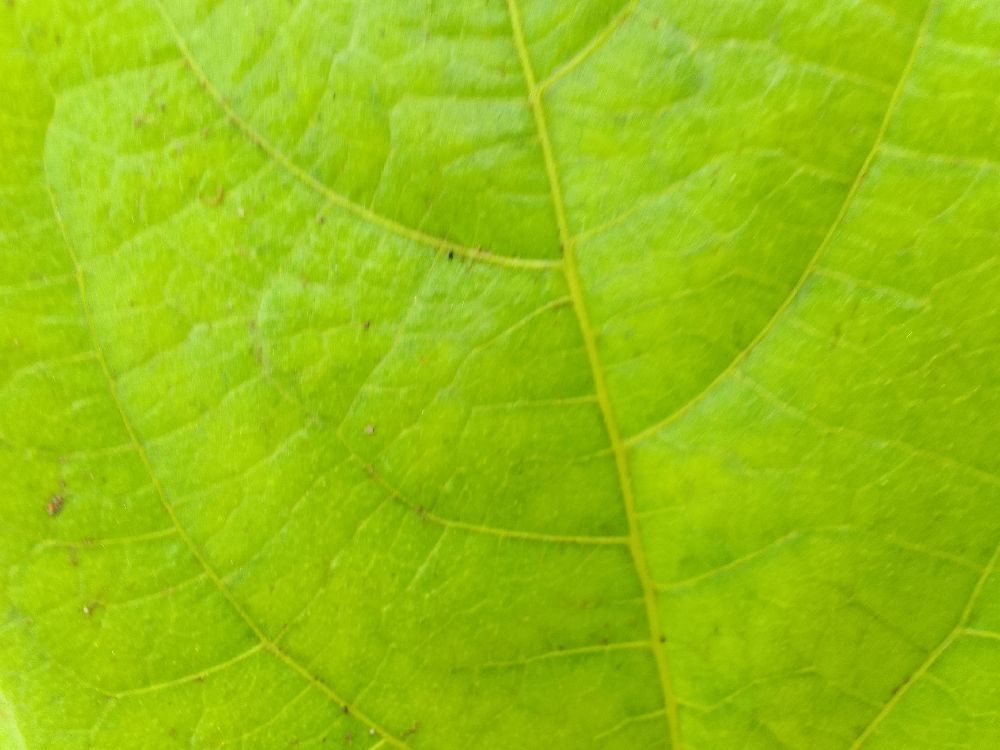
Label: healthy